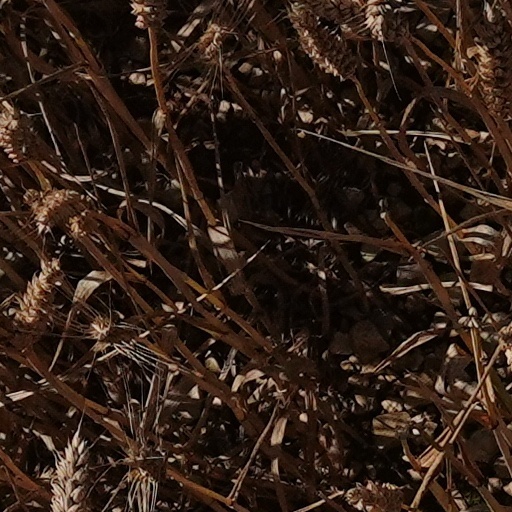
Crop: wheat